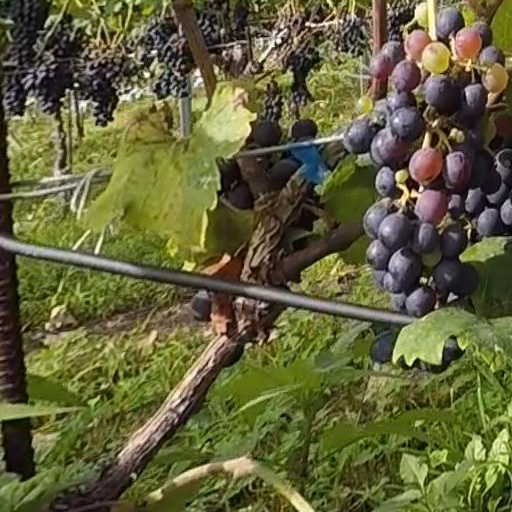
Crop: grape